Museo Regional de la Ceramica, Tlaquepaque

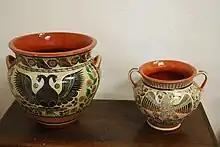
Two pots in Sala 1

The museum exhibits ceramic pieces and some other handcrafts from various parts of Mexico but focuses primarily on the primary ceramic producing areas of Jalisco such as Tonalá, Santa Cruz de las Huertas, El Rosario, Tlaquepaque, Zalatitlán and Tateposco . These areas are mostly concentrated in the Valley of Atemajac except for some made in the nearby Sayula mountain range, which is included because of its quality. There are nine rooms dedicated to the exhibition of the permanent collection with a tenth set aside for temporary exhibits, mostly focused on Mexican handcrafts, folk art and folklore. The museum’s permanent collection offers a view of the regional ceramics and the history of its development. It contains pieces from the 17th and 18th centuries along pieces from contemporary masters.